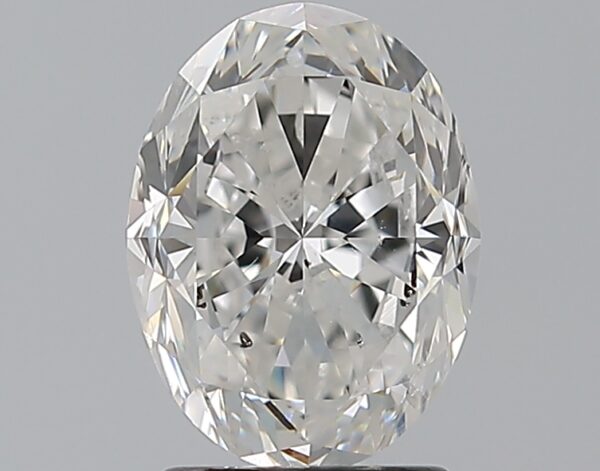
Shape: oval
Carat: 1.7
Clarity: SI1
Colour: E
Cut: VG
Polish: EX
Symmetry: EX
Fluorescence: N
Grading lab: GIA
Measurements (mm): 8.87 x 6.49 x 4.26